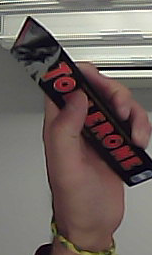
Product: toblerone_black